Nuvvu Nenu

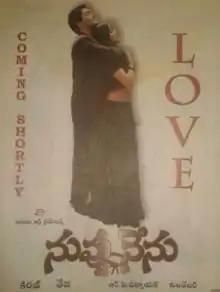
Poster

Nuvvu Nenu is a 2001 Indian Telugu-language romantic drama film directed by Teja, who co-wrote the script with Dasaradh. The film stars Uday Kiran and Anita in lead roles, with Tanikella Bharani, Telangana Shakuntala, Sunil, and Banerjee in supporting roles. "Nuvvu Nenu" marked Anita's official acting debut.